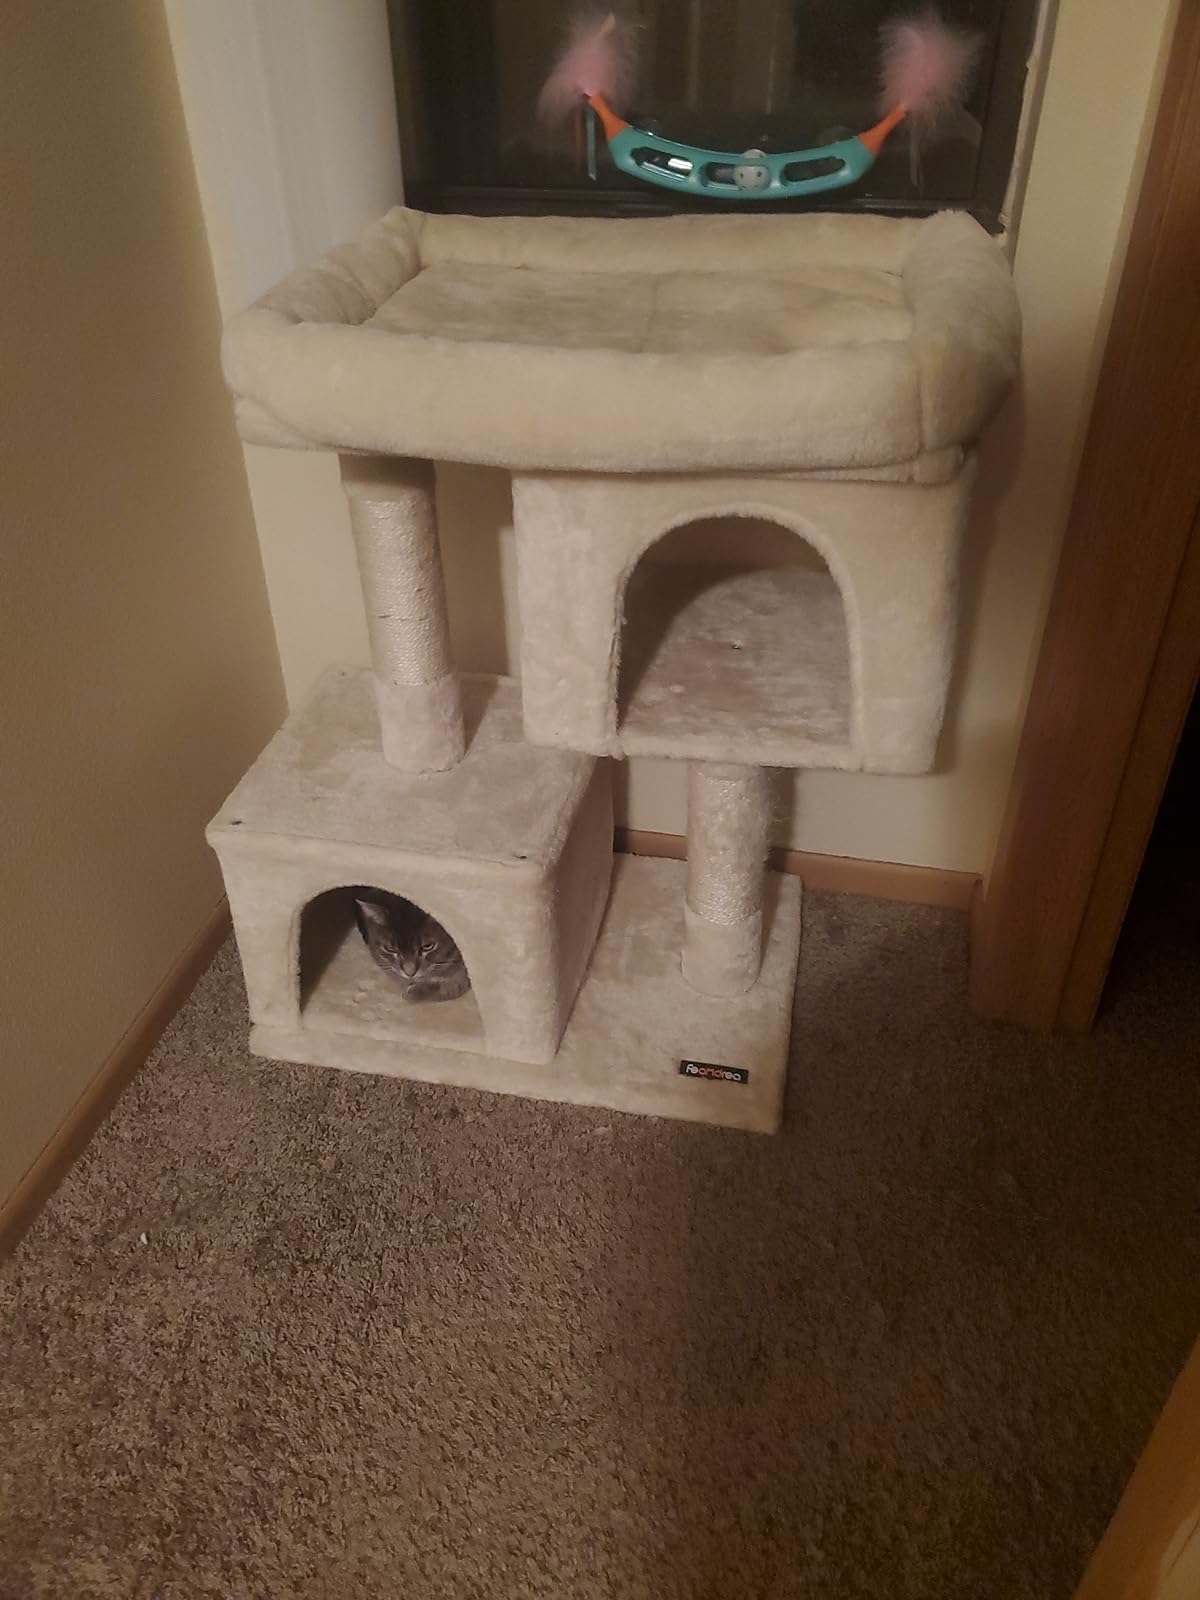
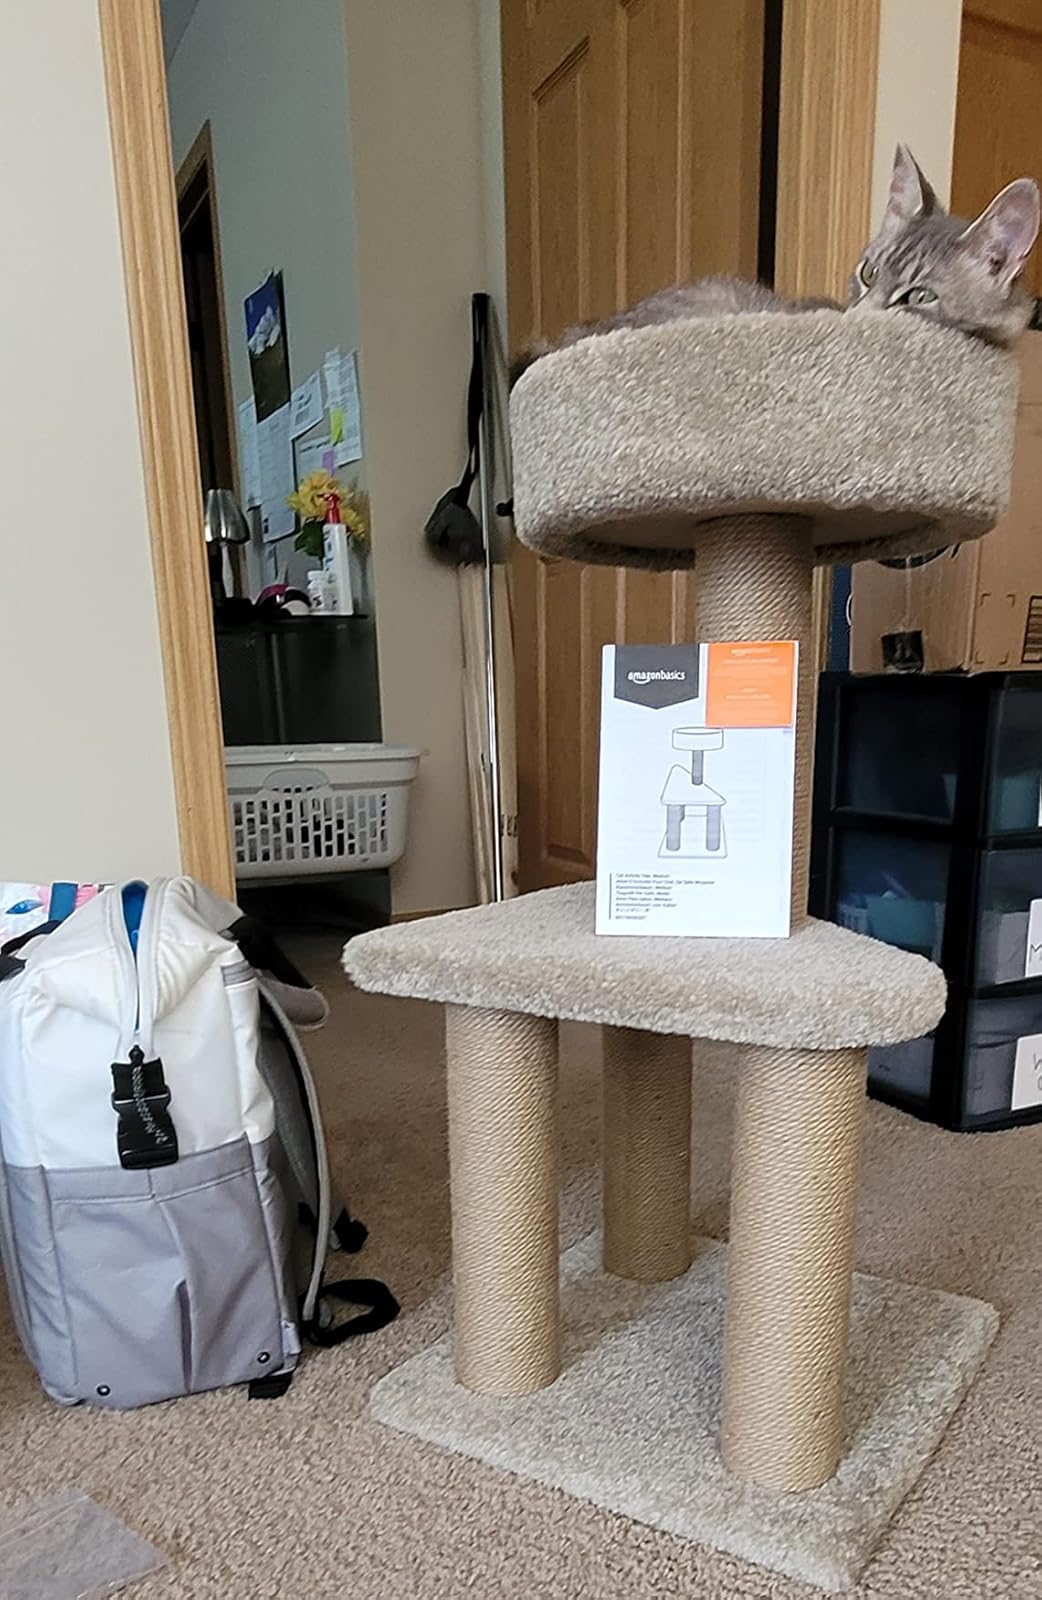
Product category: items_cat tree
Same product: no